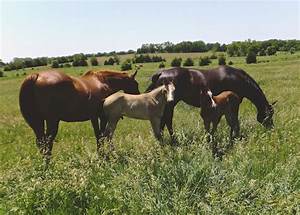
Label: horse